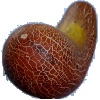
Label: Cucumber Ripe 1